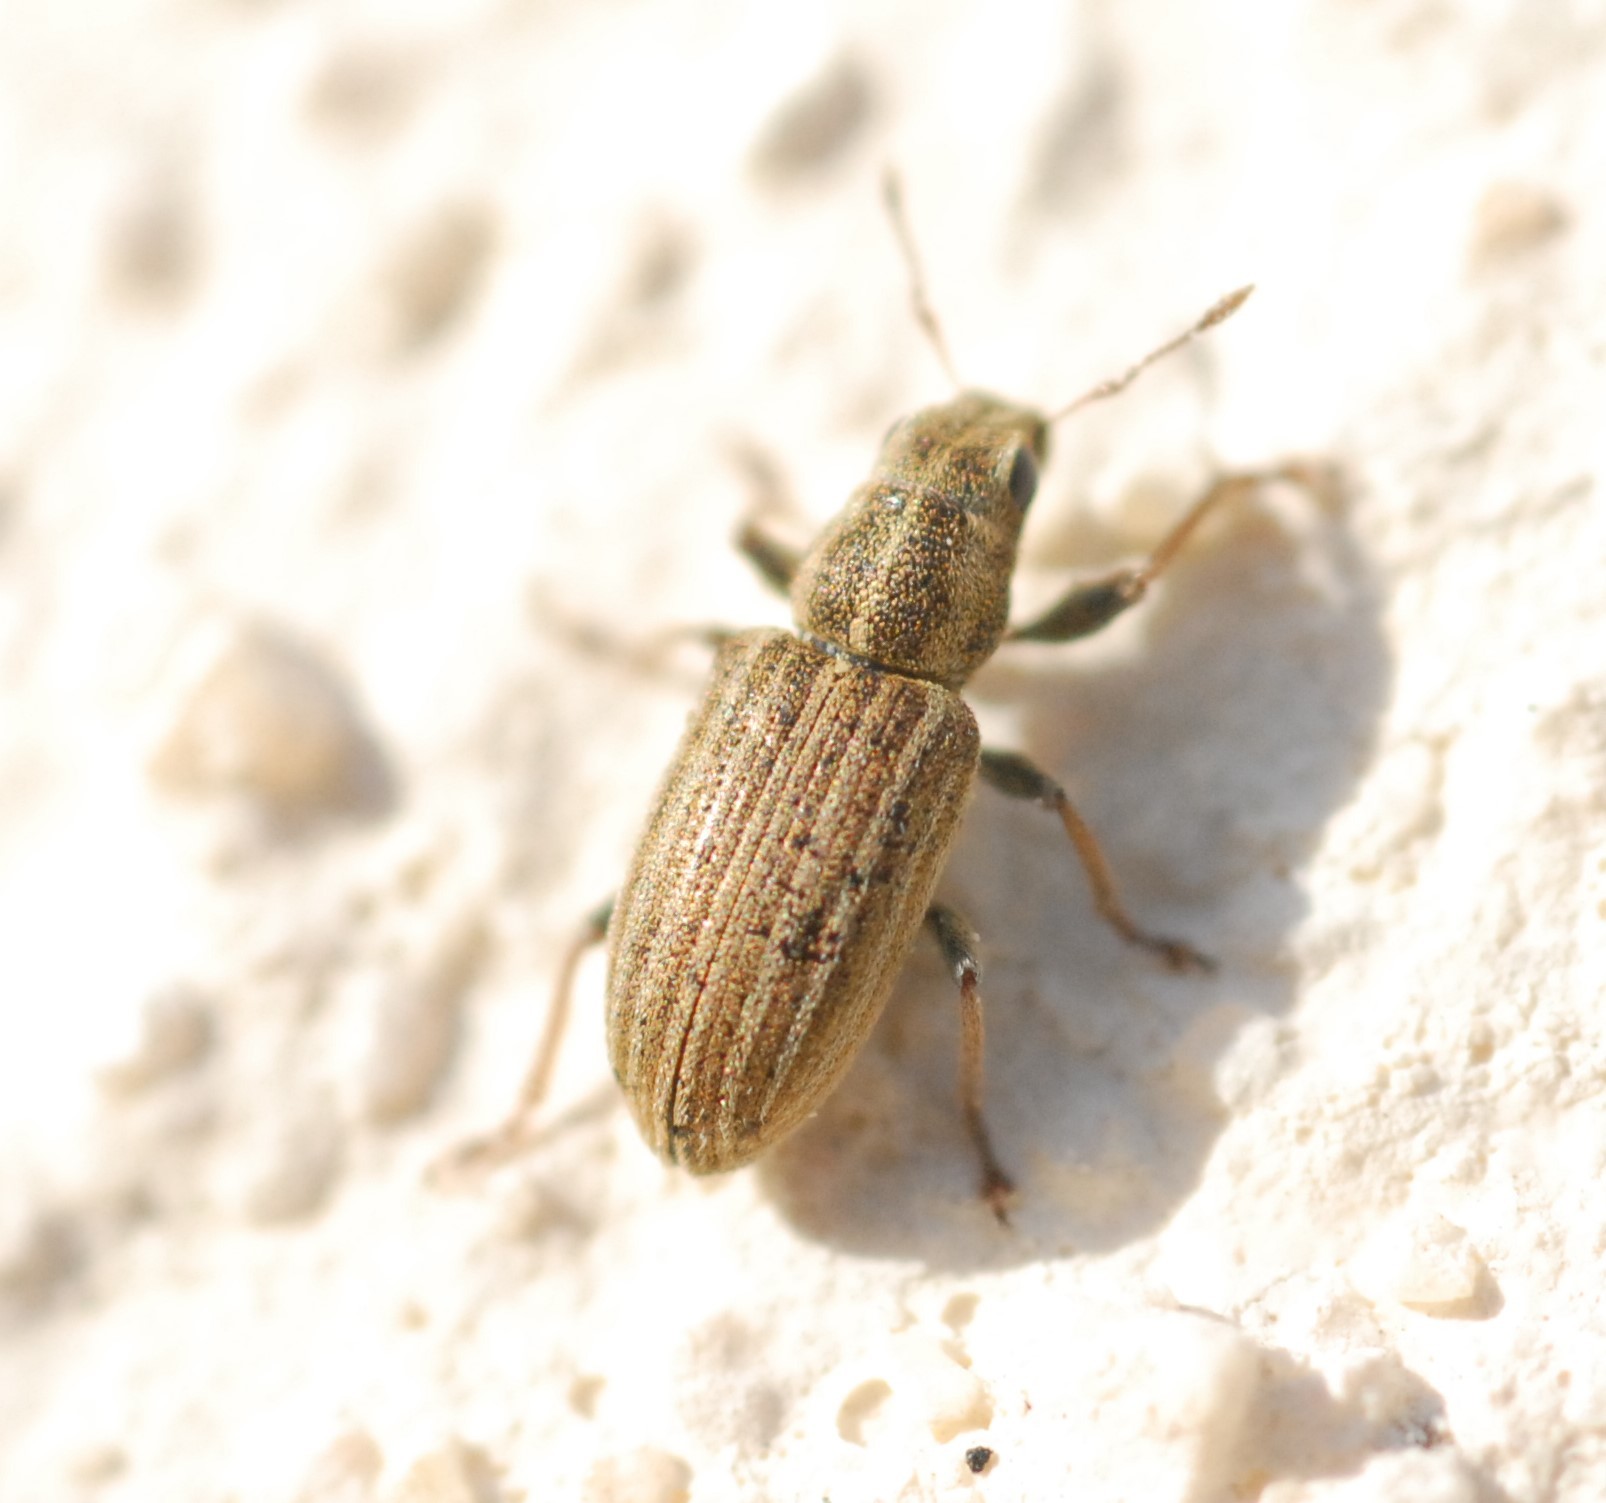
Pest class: pea_leaf_weevil